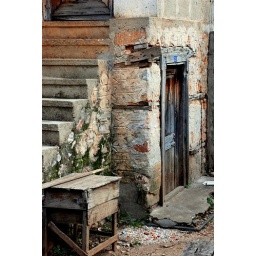
On the mountain road from the fort in Alanya